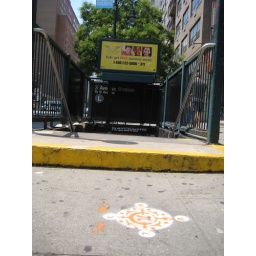
I M Pi compass graffiti on sidewalk near subway entrance in New York City 6/28/2010 concrete orange white symbol